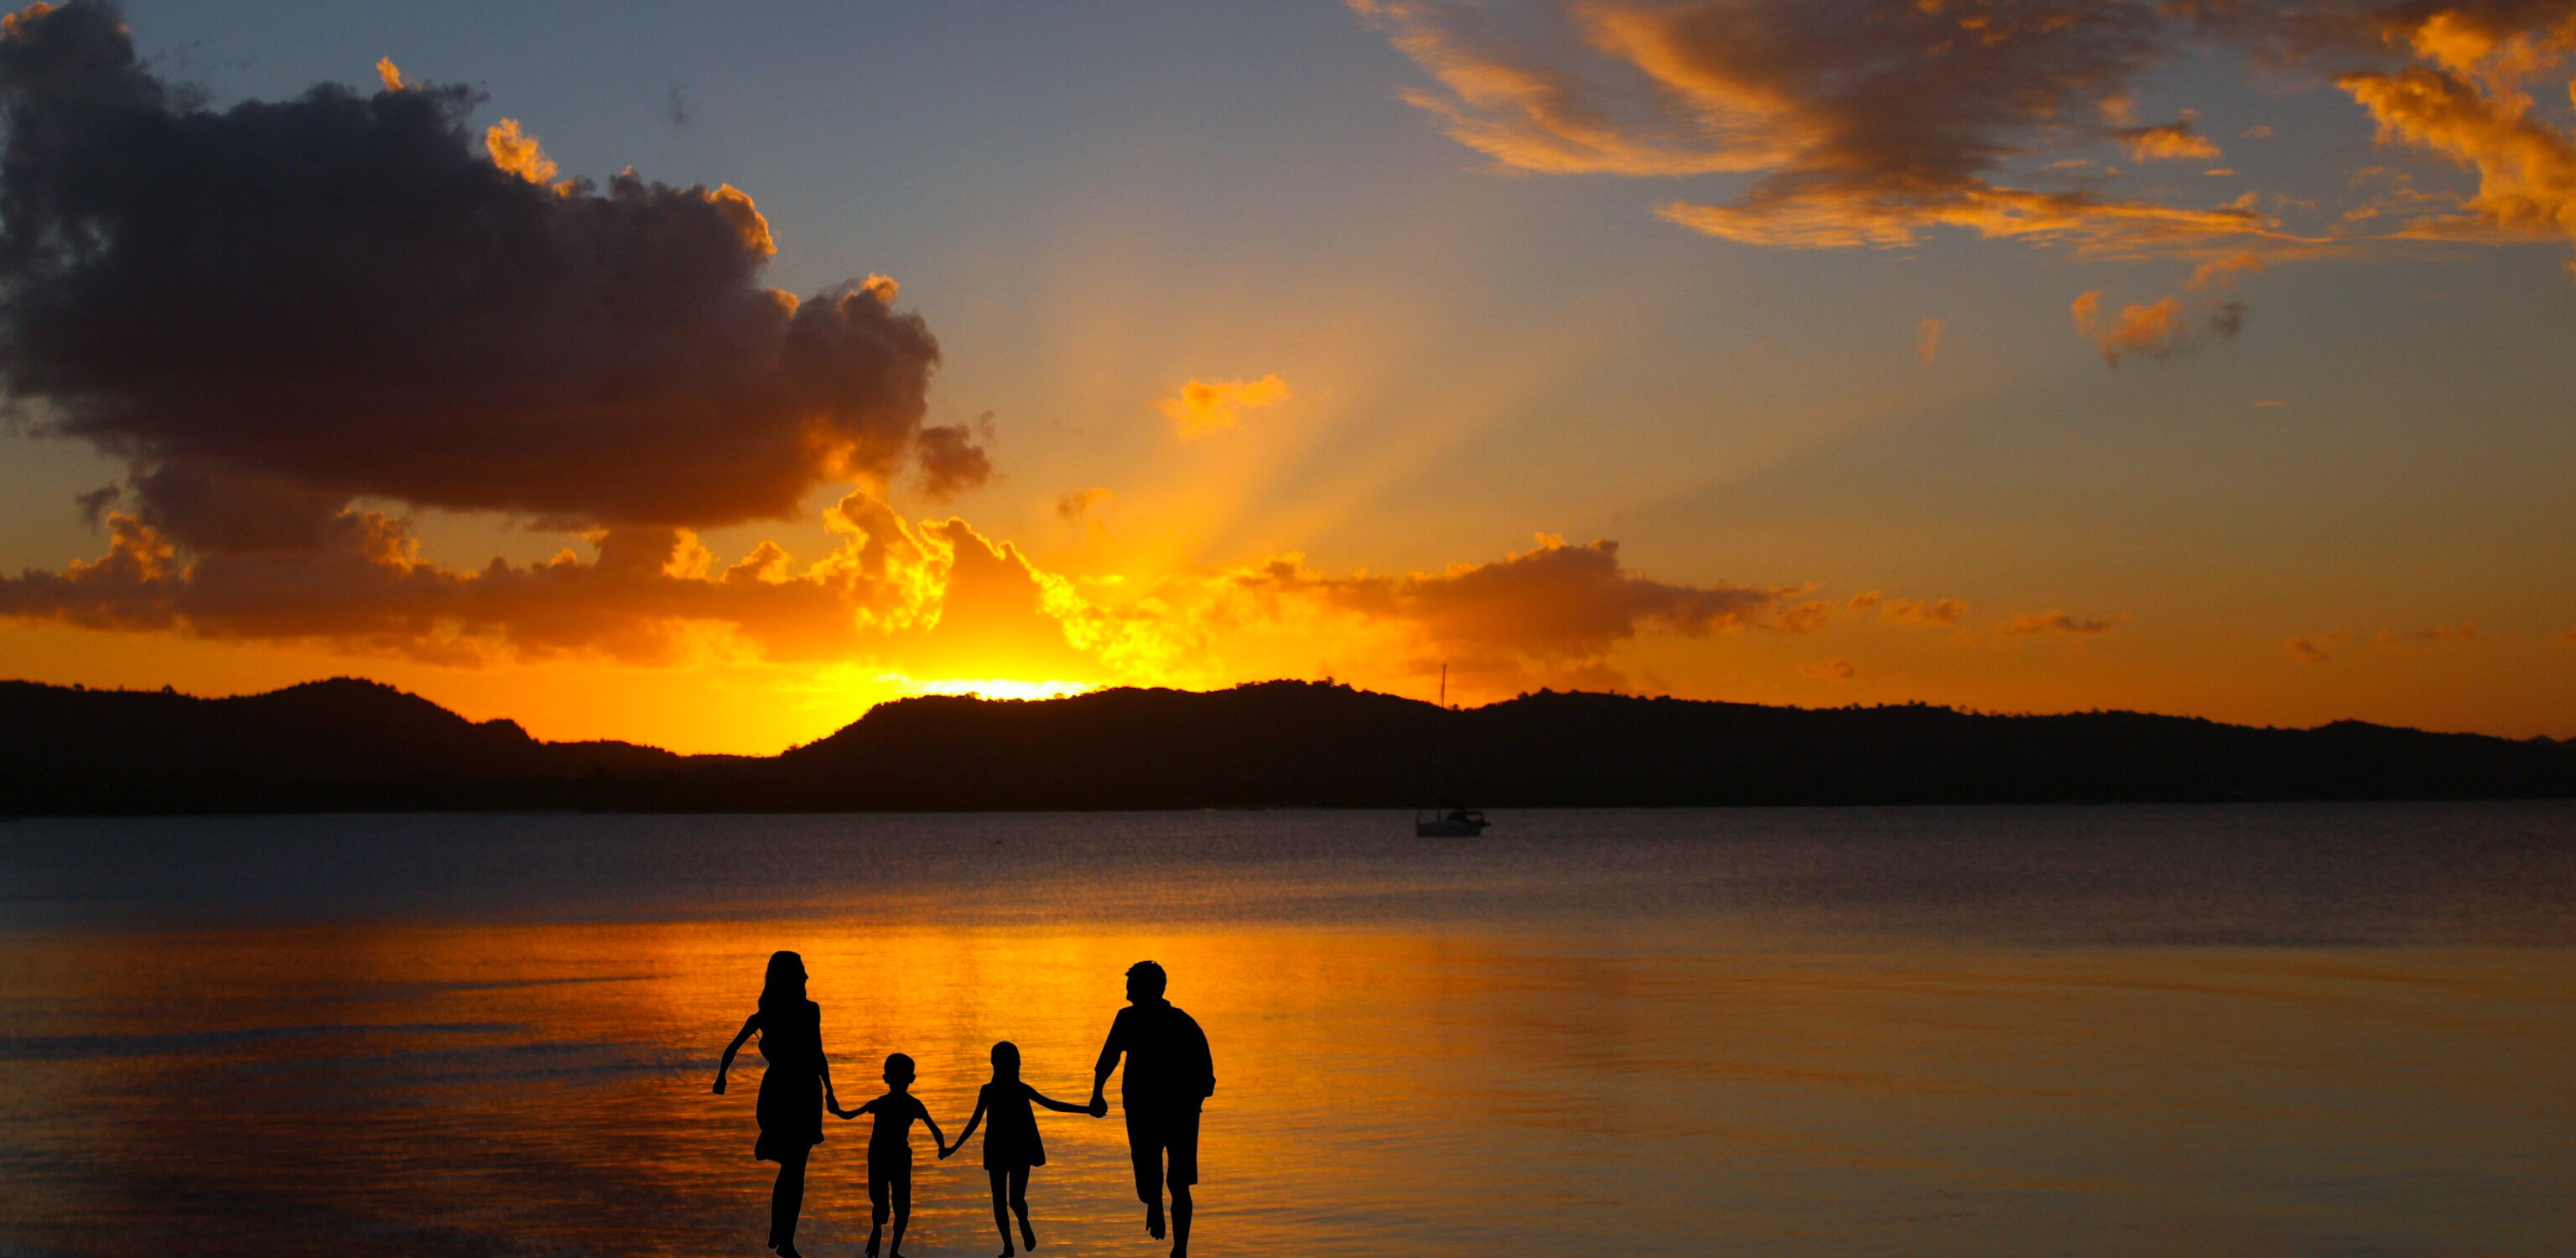
beach, families, children, human, holiday, holidays, sea, walk on the beach, sunset, holiday mood, play, abendstimmung, evening sky, clouds, sun, romance, romantic, sky, setting sun, afterglow, nature, twilight, mood, mirroring, composing, silhouette, back light, atmosphere, dusk, horizon, sunlight, sunbeam, reflection, cloud, water, sunrise, evening, calm, morning, dawn, lake, red sky at morning, river, landscape, meteorological phenomenon, ocean